Colorado School of Public Health

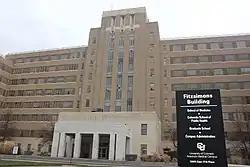
The historic Fitzsimons Army Hospital, home to the administrative units of the Colorado School of Public Health and University of Colorado School of Medicine on the CU Anschutz Medical Campus in Aurora, Colorado.

The Colorado School of Public Health is an collaborative school of public health representing three Colorado public educational and research institutions: the University of Colorado, Colorado State University and the University of Northern Colorado. The school is accredited by the Council on Education for Public Health. The school operates on three university campuses: the University of Colorado Anschutz Medical Campus in Aurora, Colorado, Colorado State University in Fort Collins, Colorado, and the University of Northern Colorado in Greeley, Colorado.